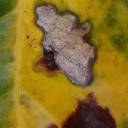
Label: Miner